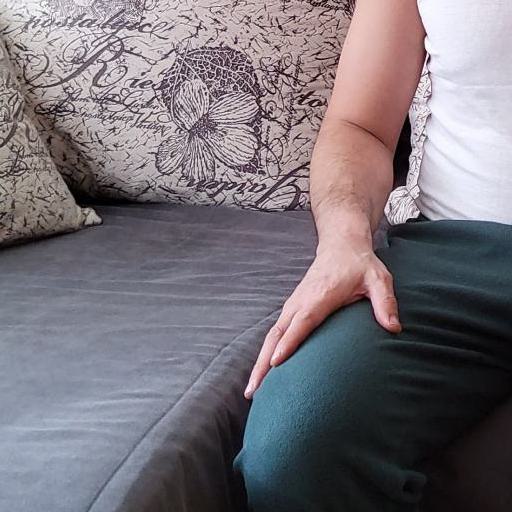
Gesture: no_gesture